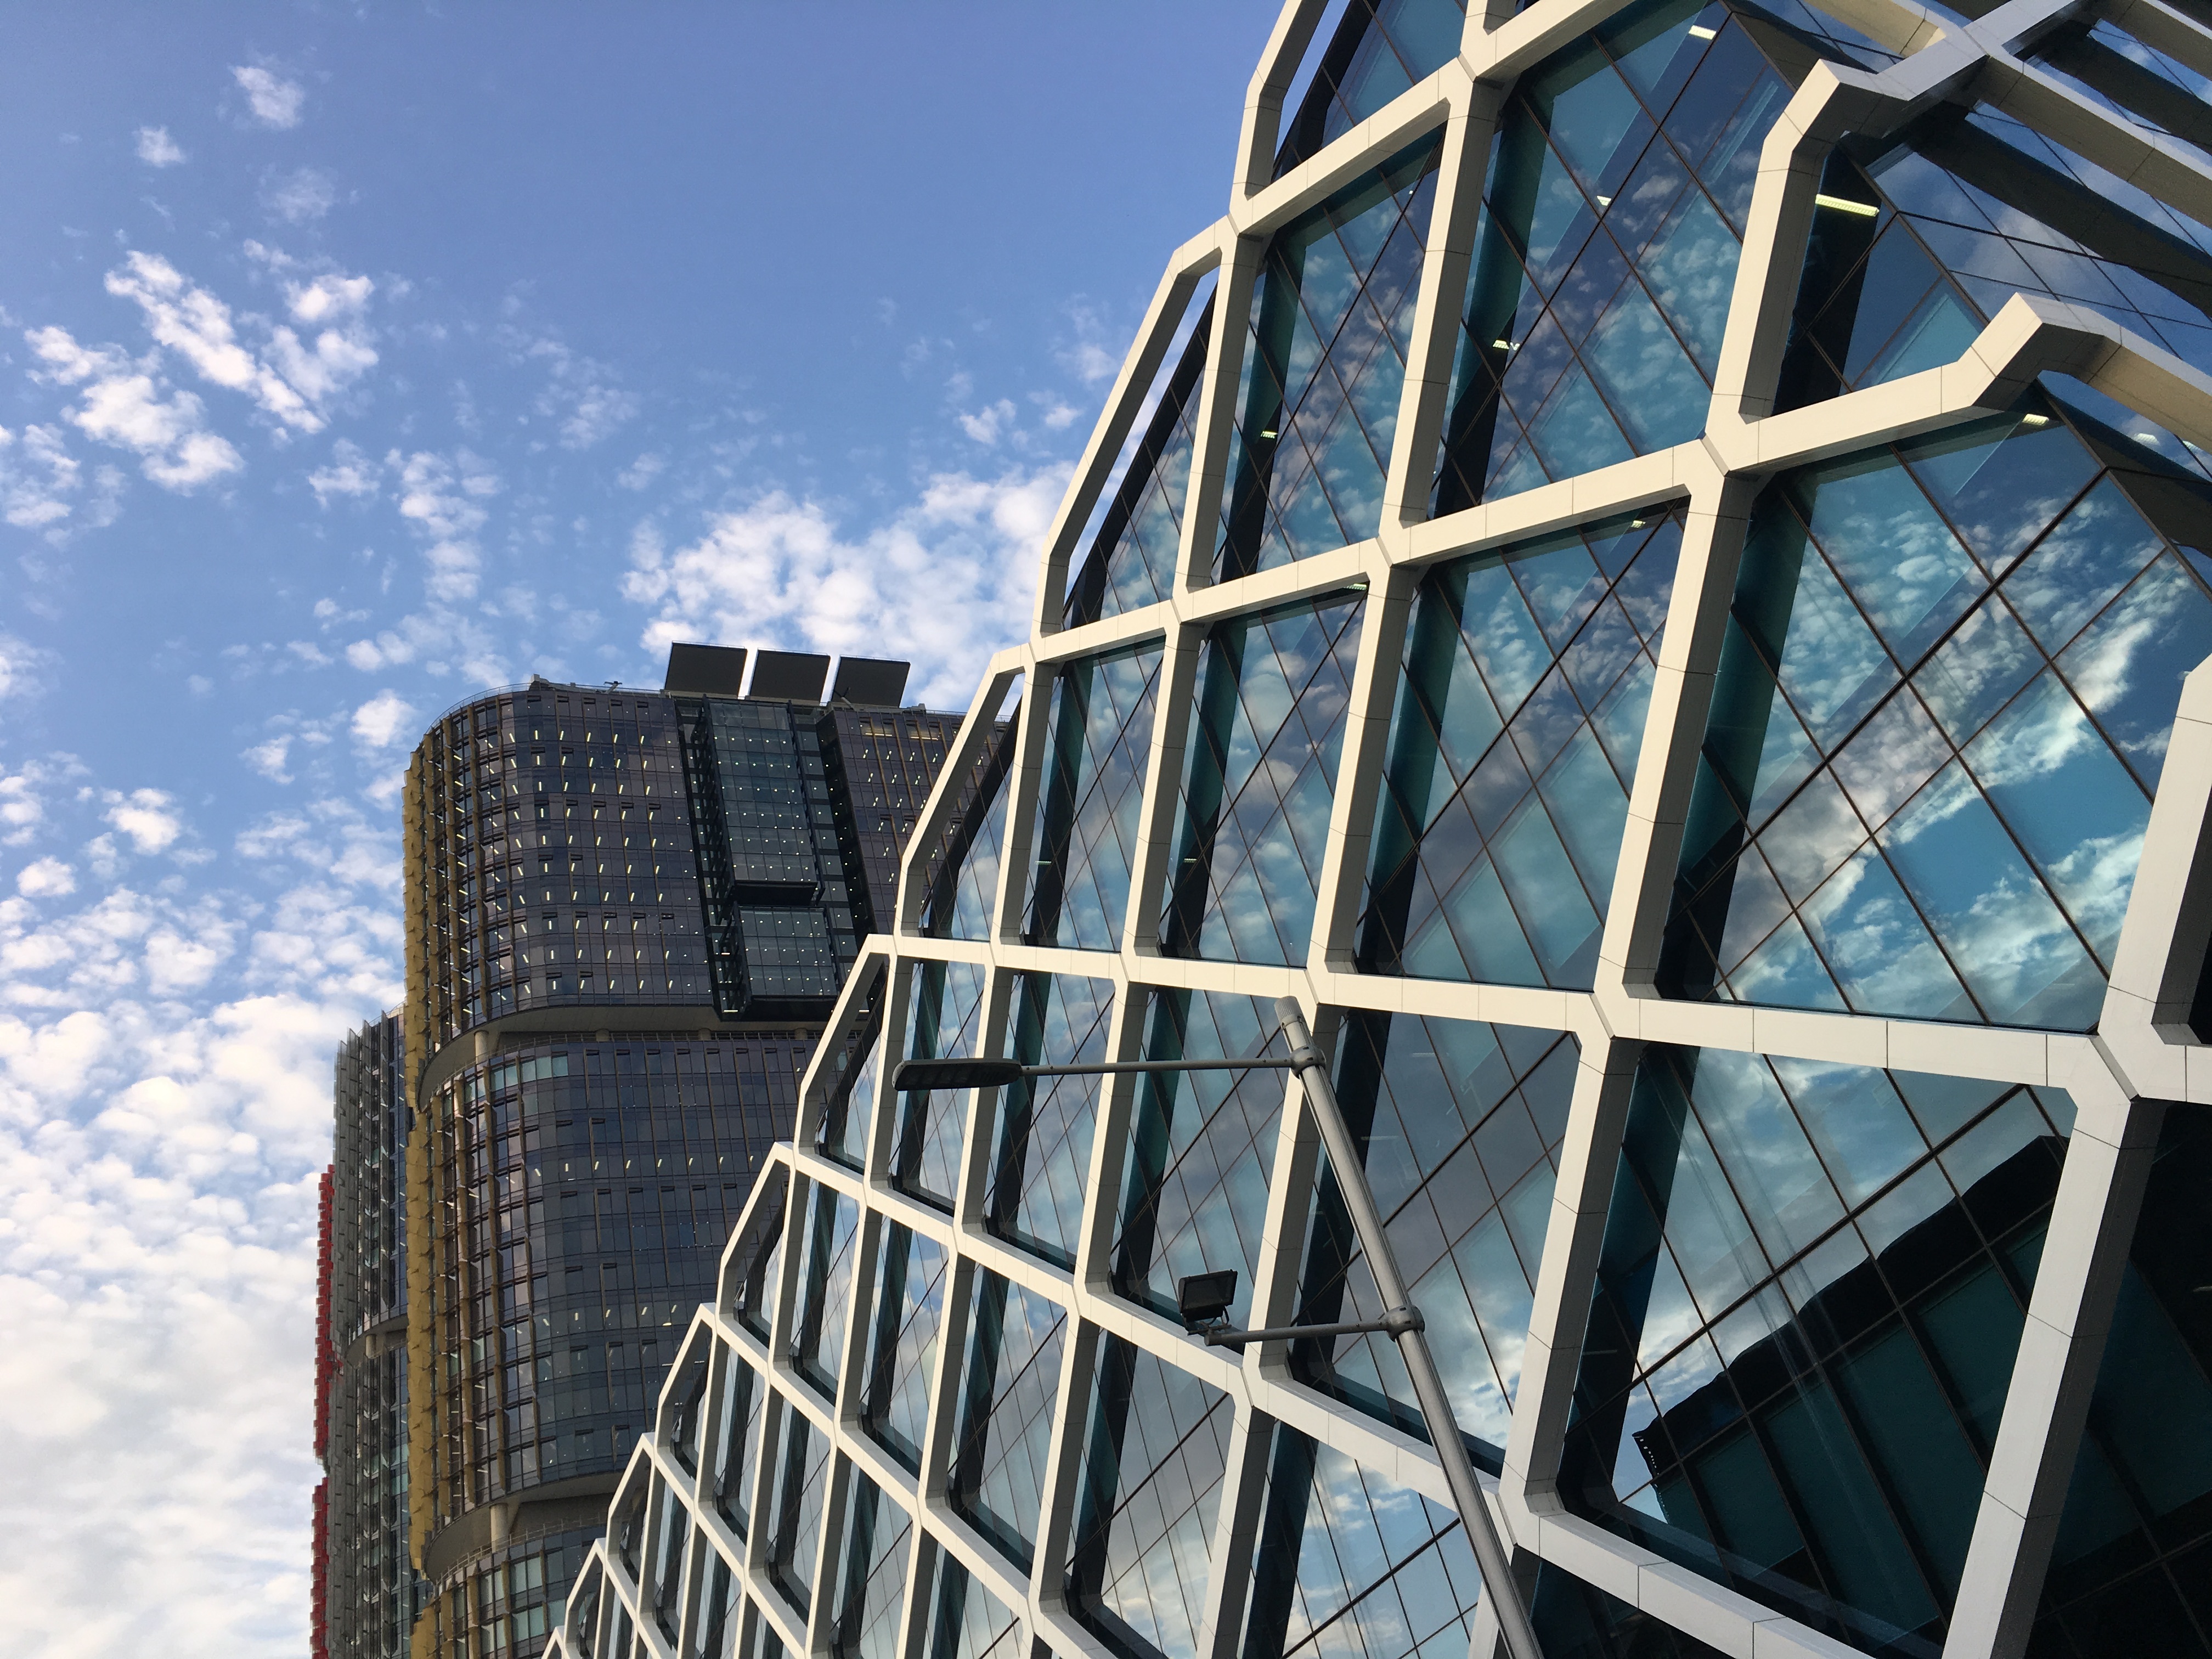
architecture, skyline, window, roof, building, city, skyscraper, urban, cityscape, downtown, tower, sydney, landmark, facade, blue, tower block, australia, outdoors, clouds, barangaroo, urban area